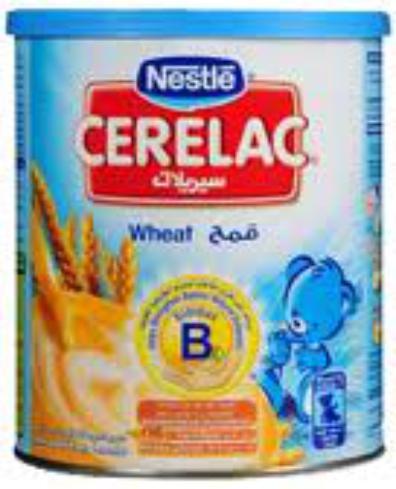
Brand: Cerelac
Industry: Food